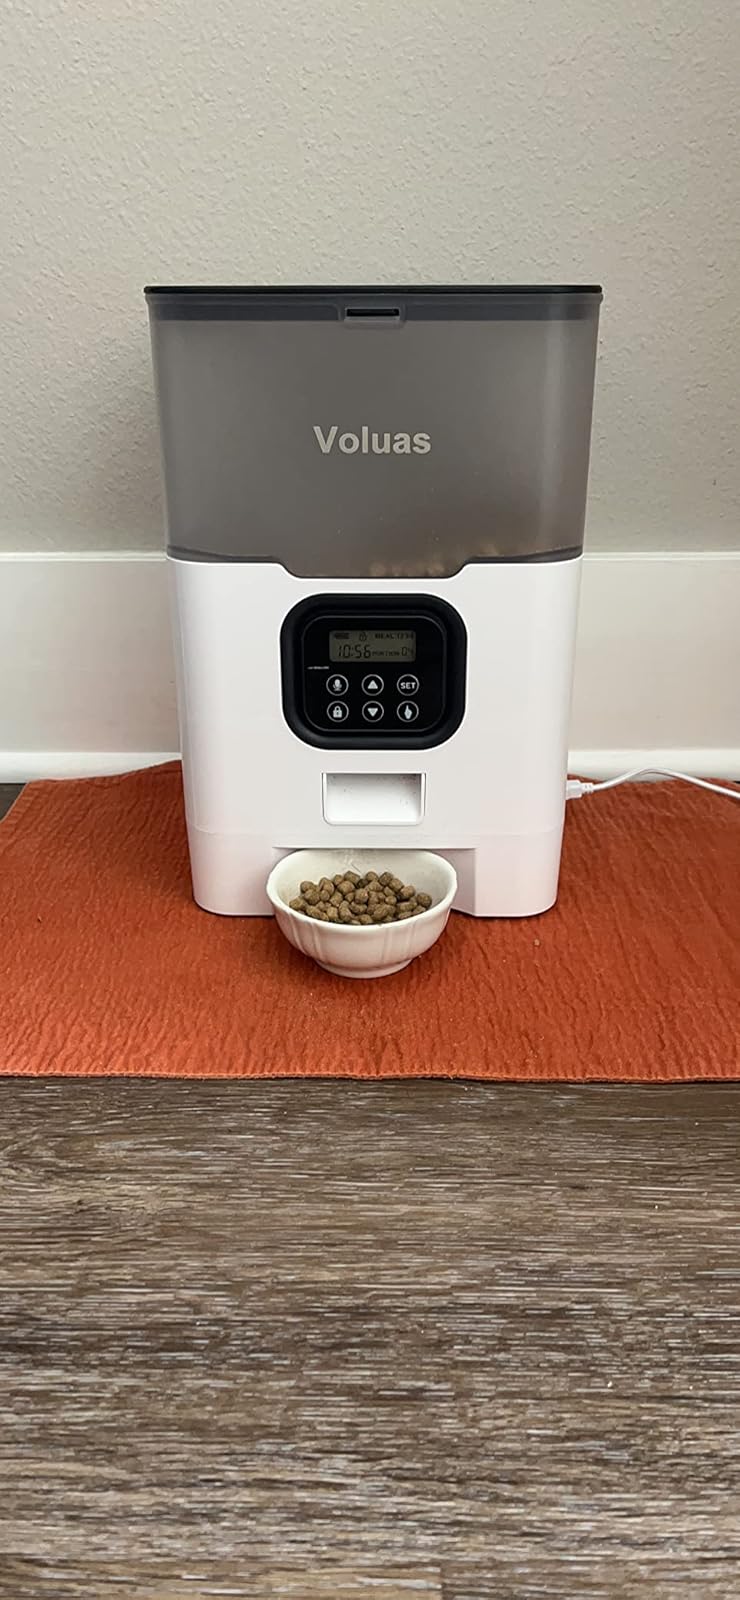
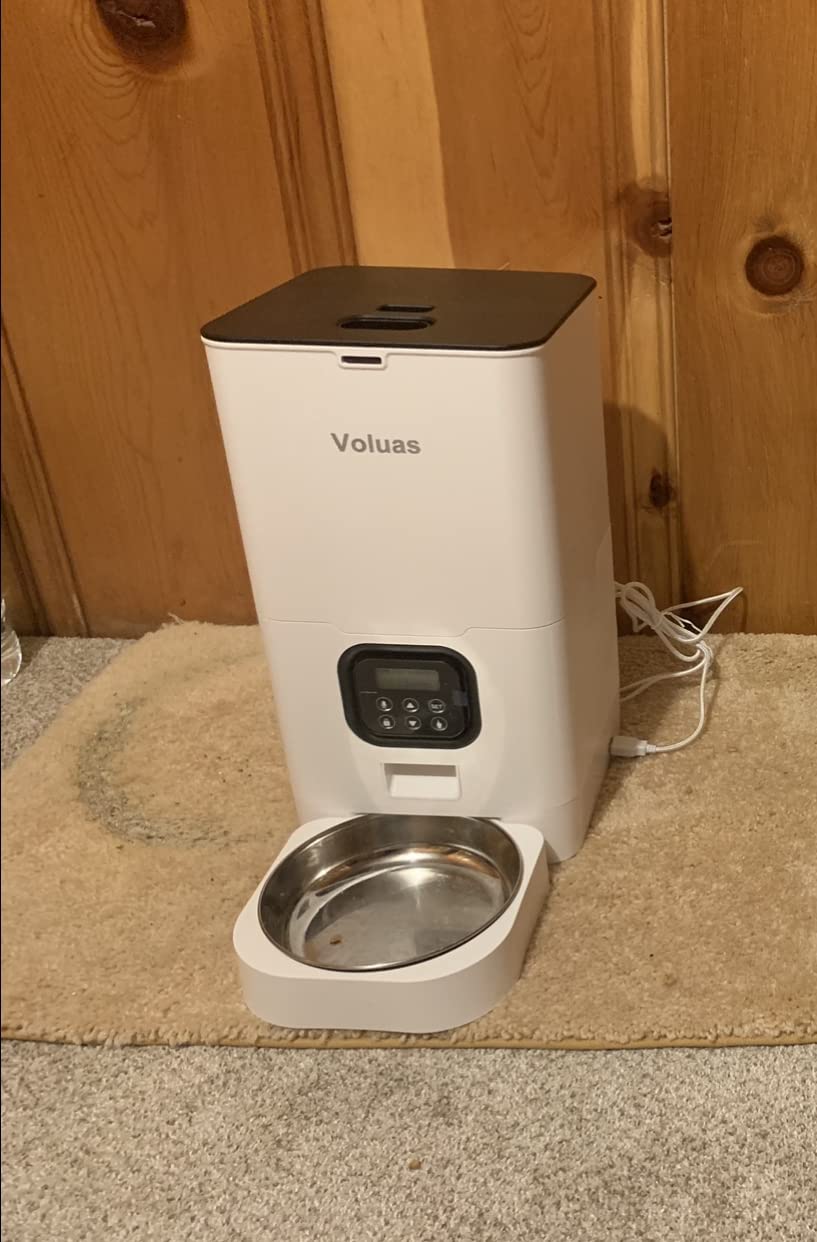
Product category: items_feeder
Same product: no